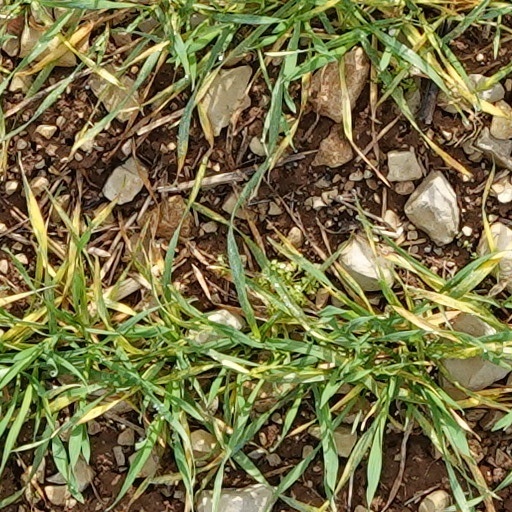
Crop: wheat